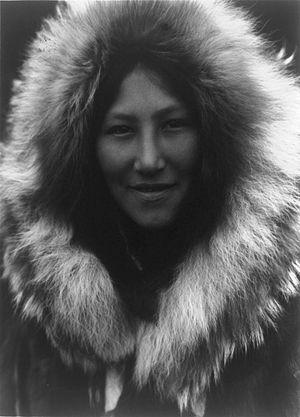
Carl Norac, né Delaisse le 29 juin 1960 à Mons, est un écrivain belge de langue française.